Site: brandenburg
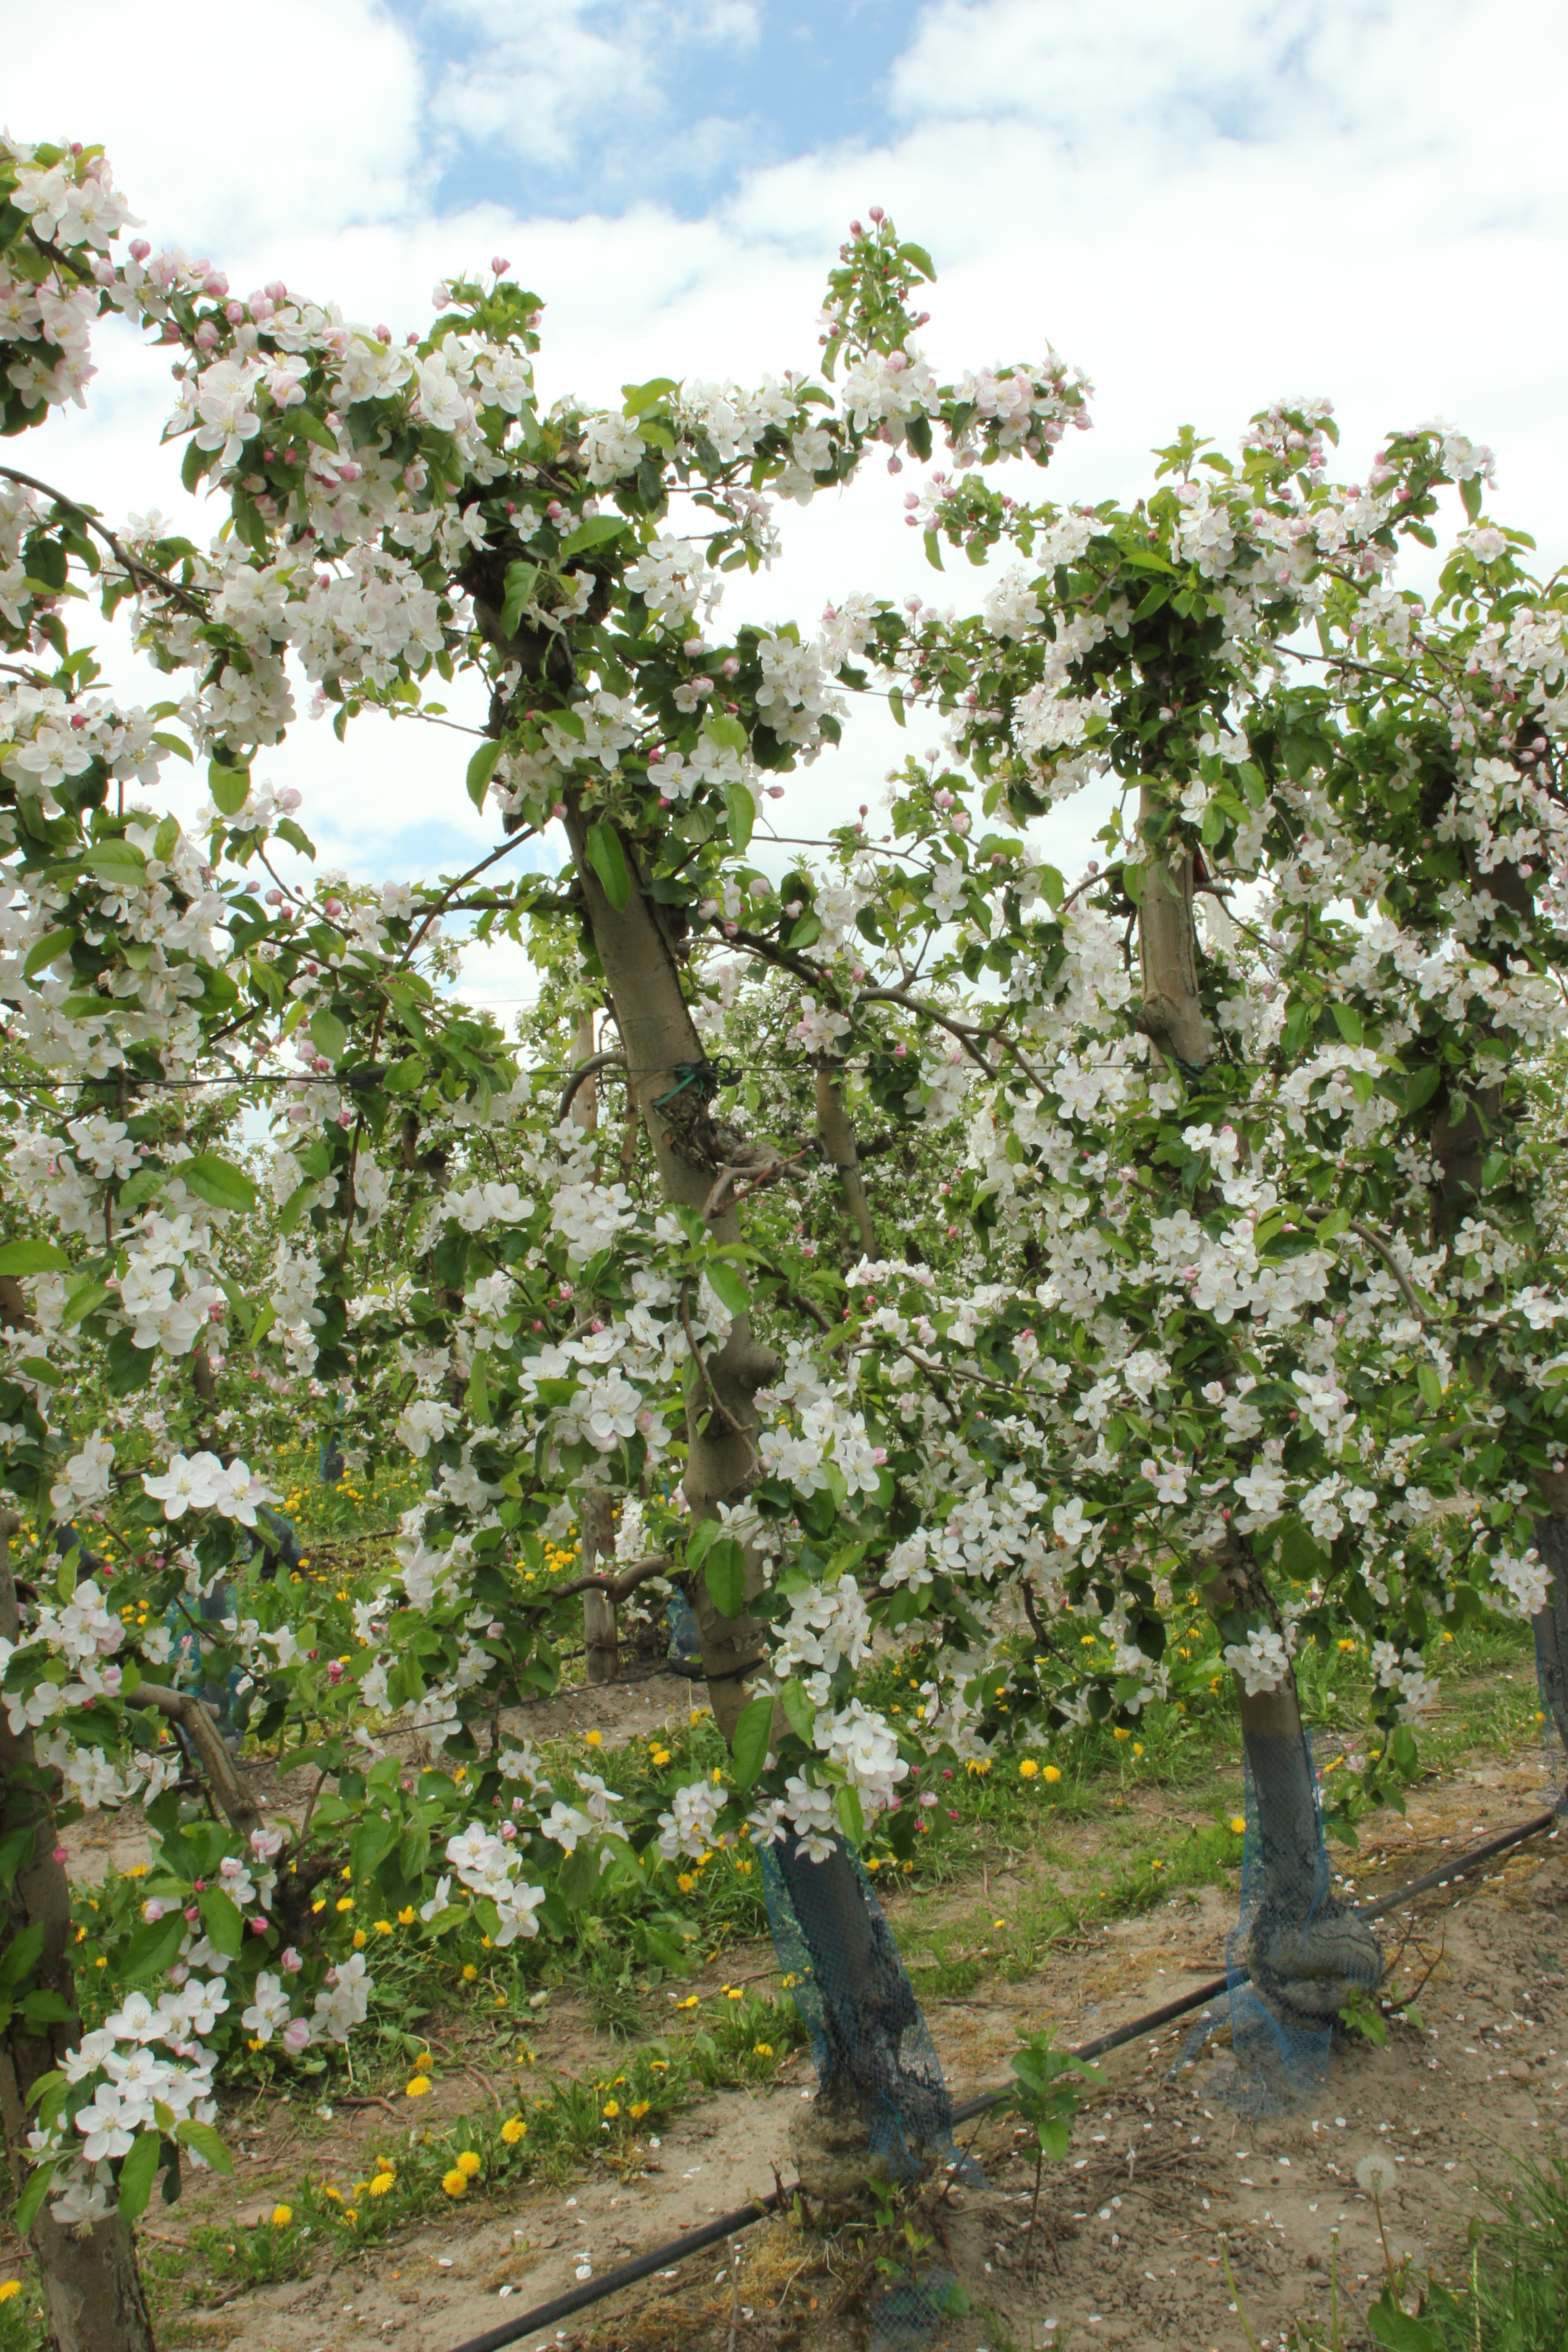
Growth stage (BBCH 65): Flowering